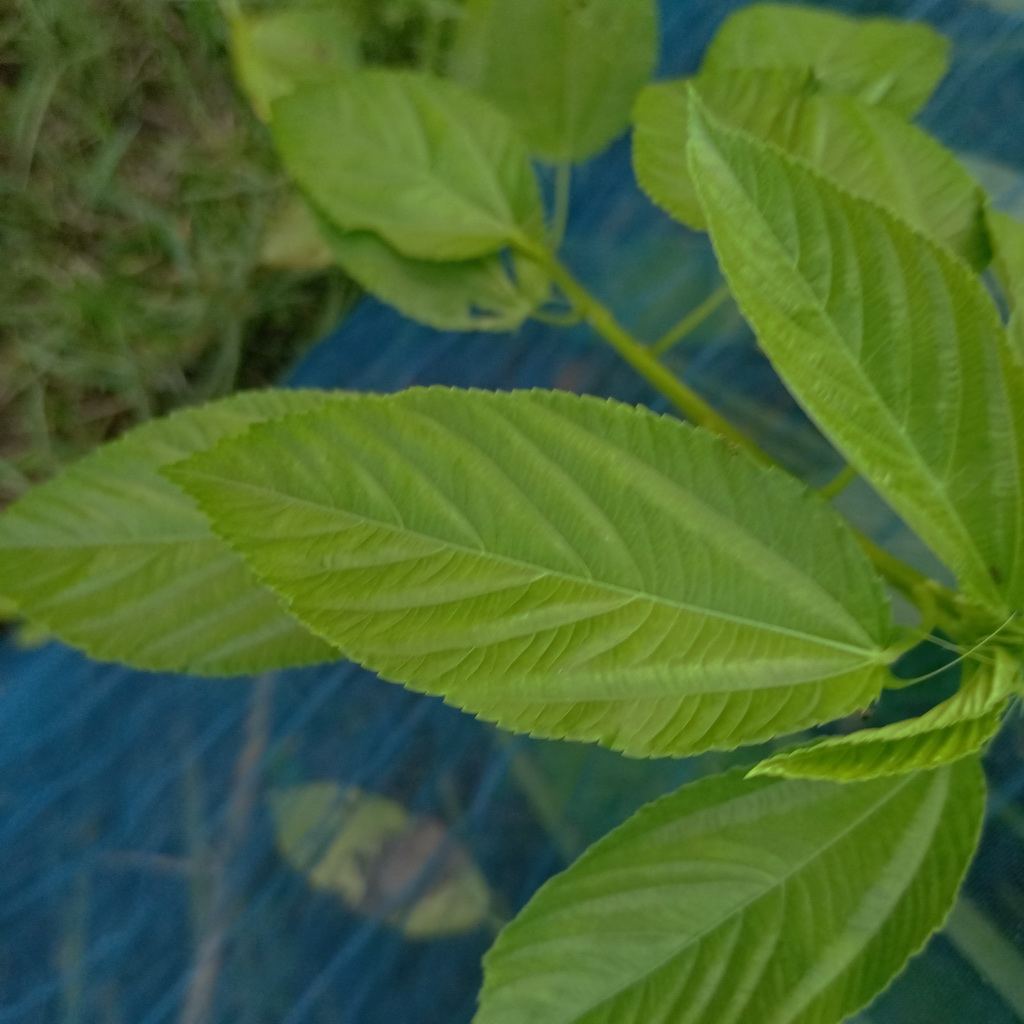
Label: Fresh